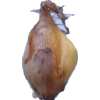
Label: onion